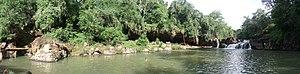
La province de Misiones est une province d'Argentine située dans le nord-est du pays. Elle est bordée à l'ouest par le Paraguay, à l'est du nord au sud par le Brésil et au sud-ouest par la province de Corrientes.